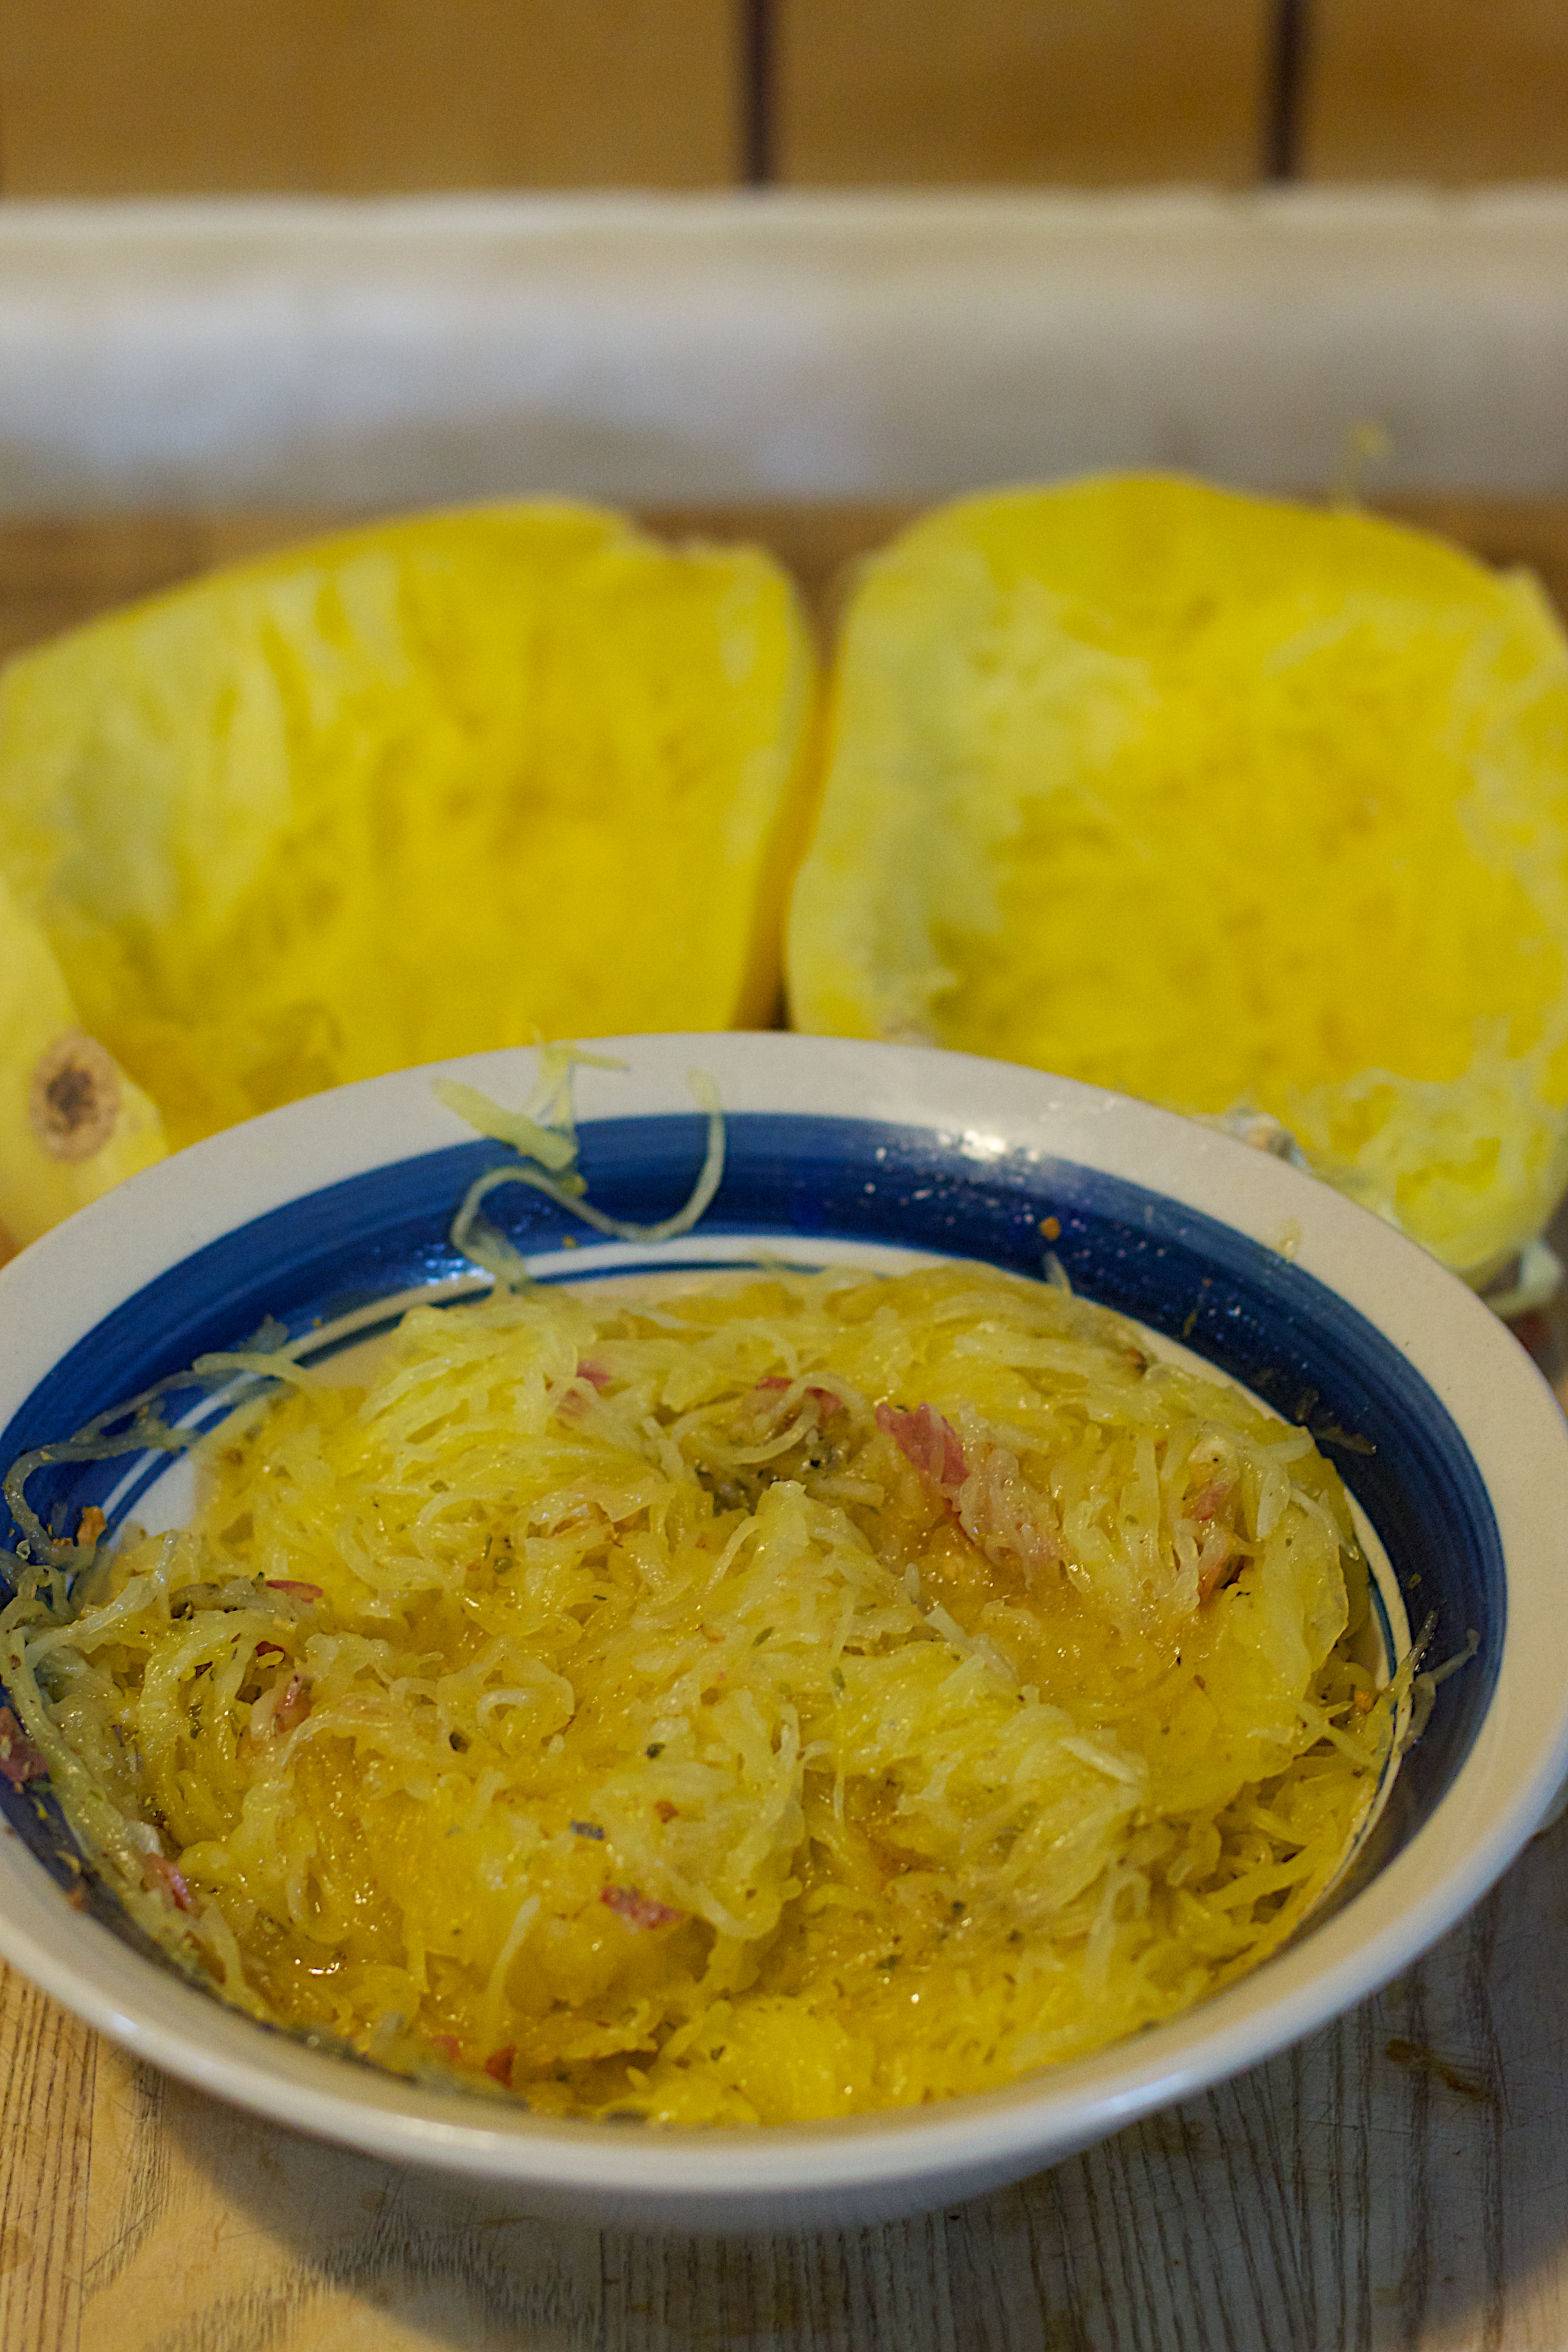
dish, meal, food, produce, vegetable, breakfast, cuisine, curry, flowering plant, omelette, frittata, land plant